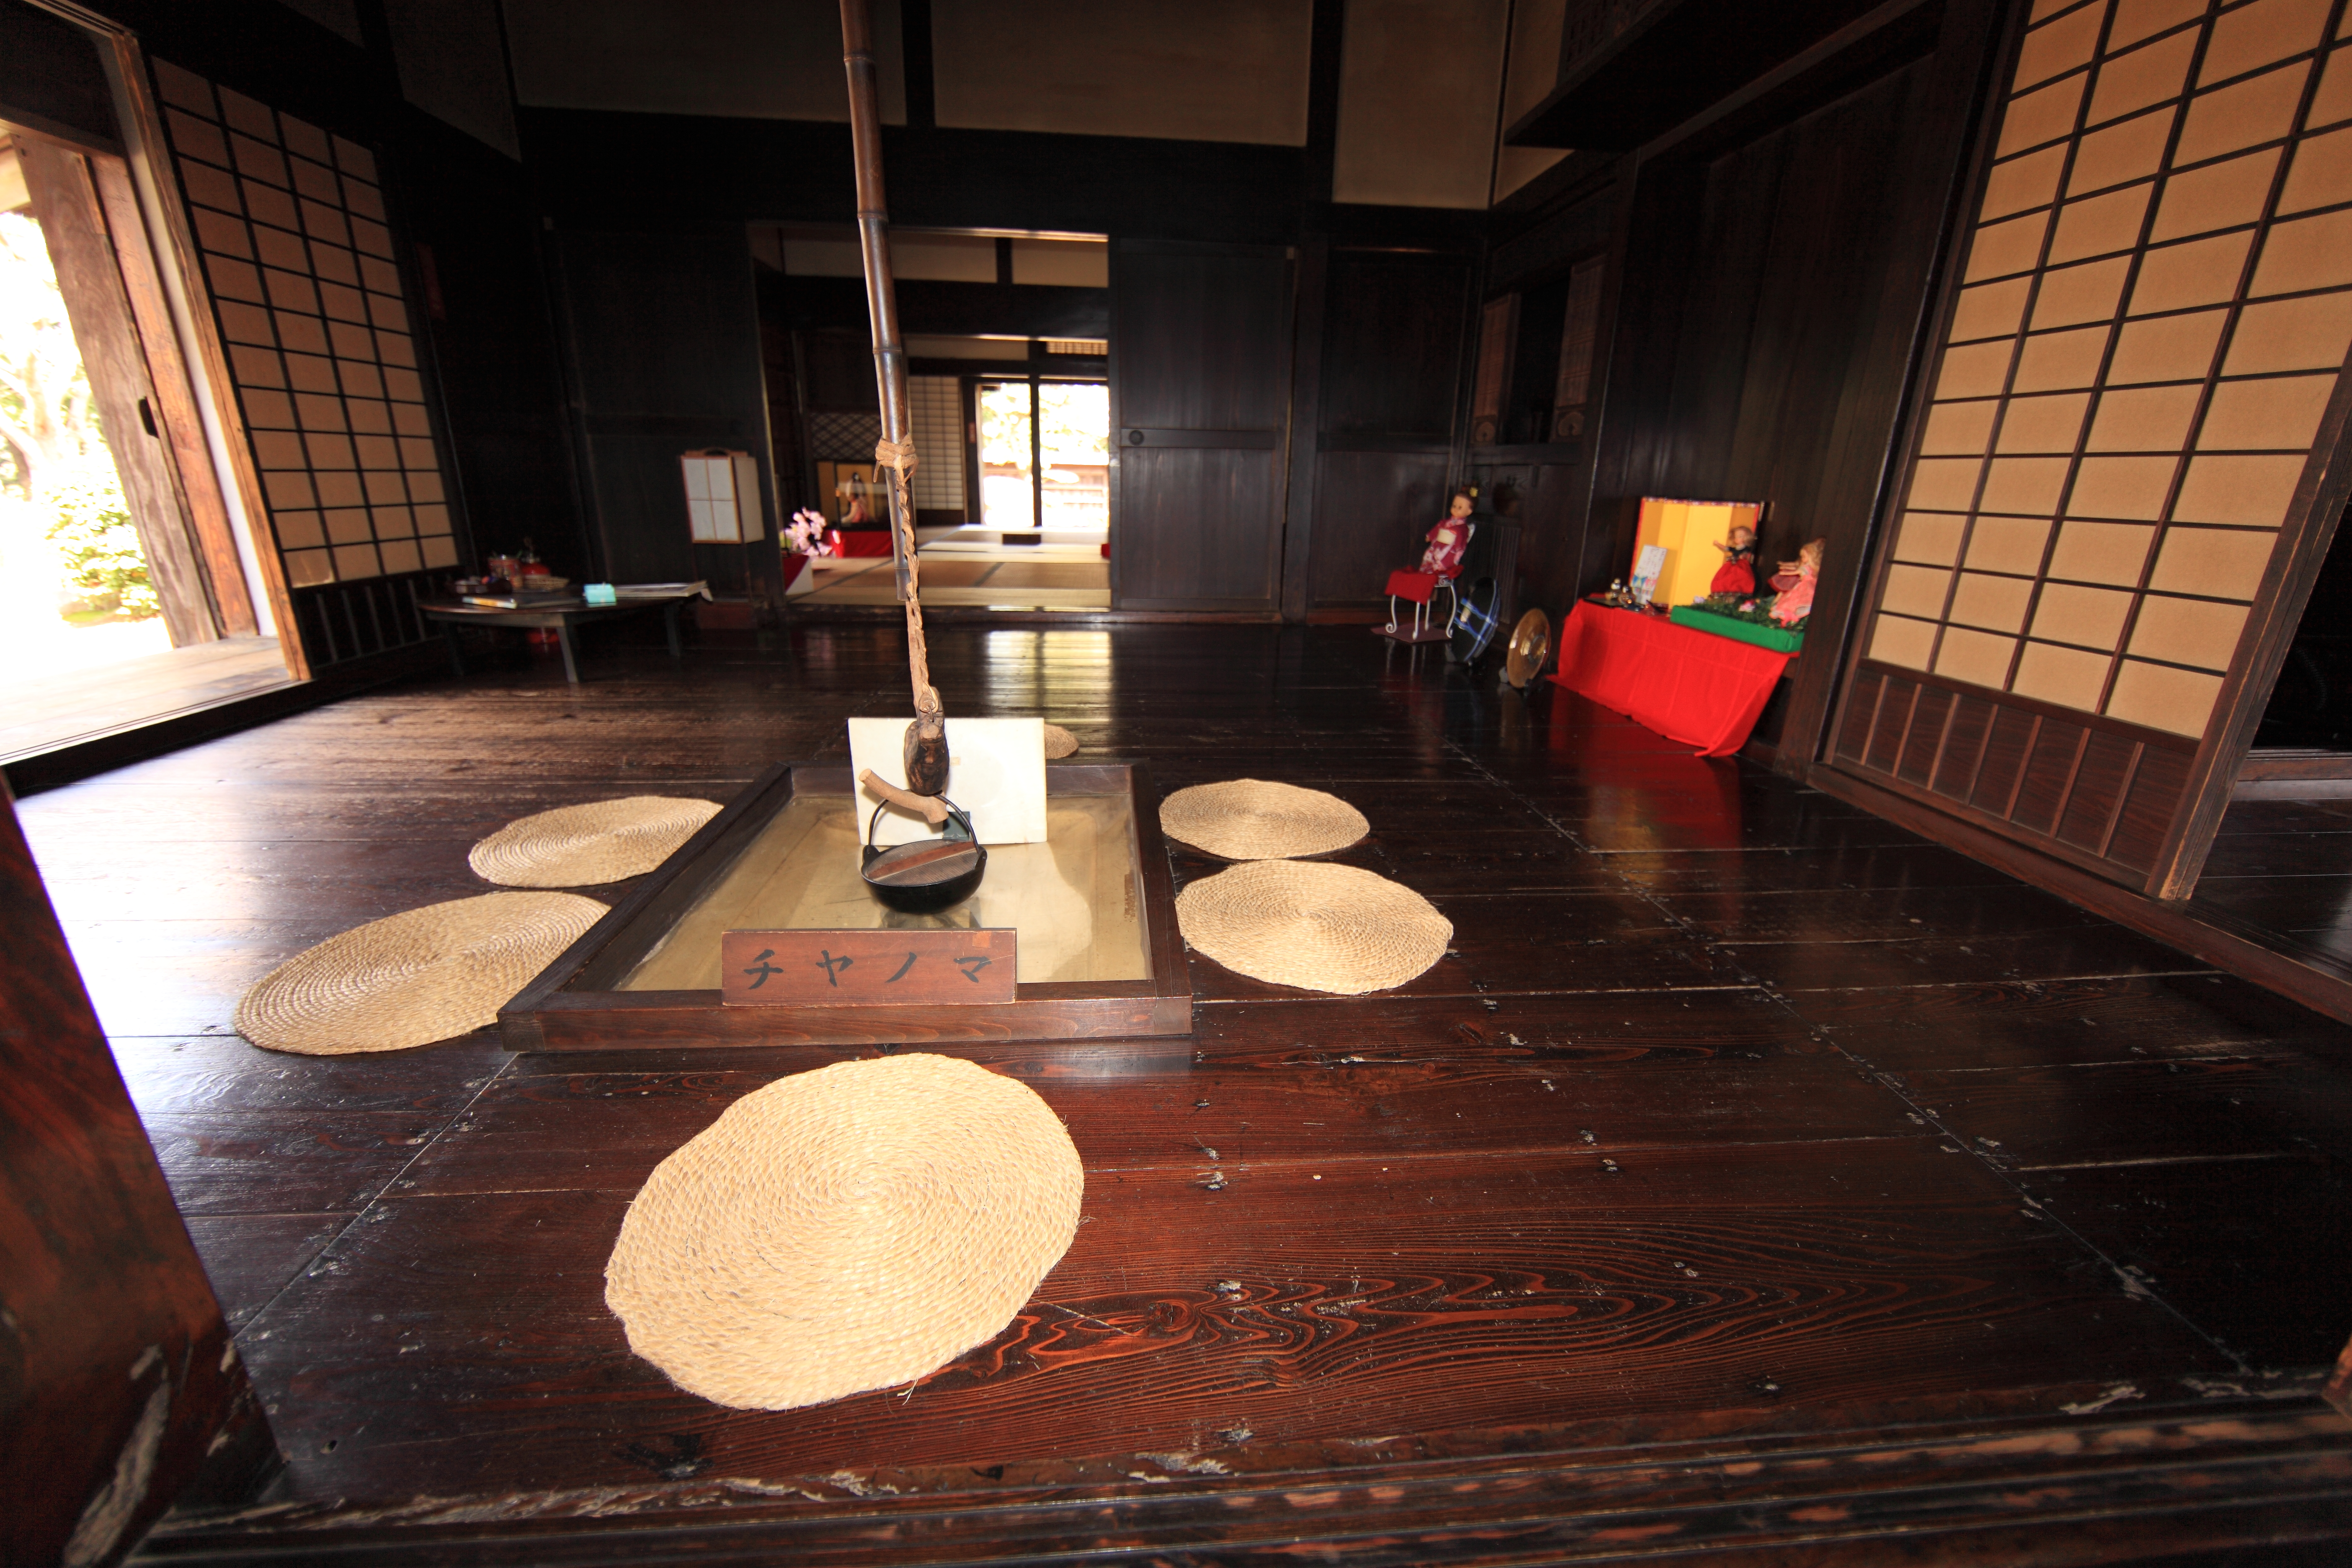
table, wood, farm, house, floor, interior, home, high, park, room, interior design, design, japanese, hardwood, 5d, style, hires, markii, traditional, hi, res, resolution, chiba, sodegaura, shindoh, sodegaurakouen, irori, screenshot, flooring, wood flooring, man made object